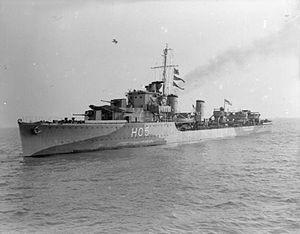
La Classe I est un groupe de 9 destroyers de la Royal Navy lancée entre 1936 et 1937.
Le HMS Ithuriel est un destroyer de classe I construit pour la Royal Navy pendant la Seconde Guerre mondiale.